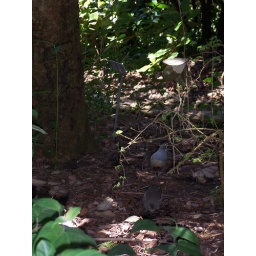
Family of quails in a flower bed